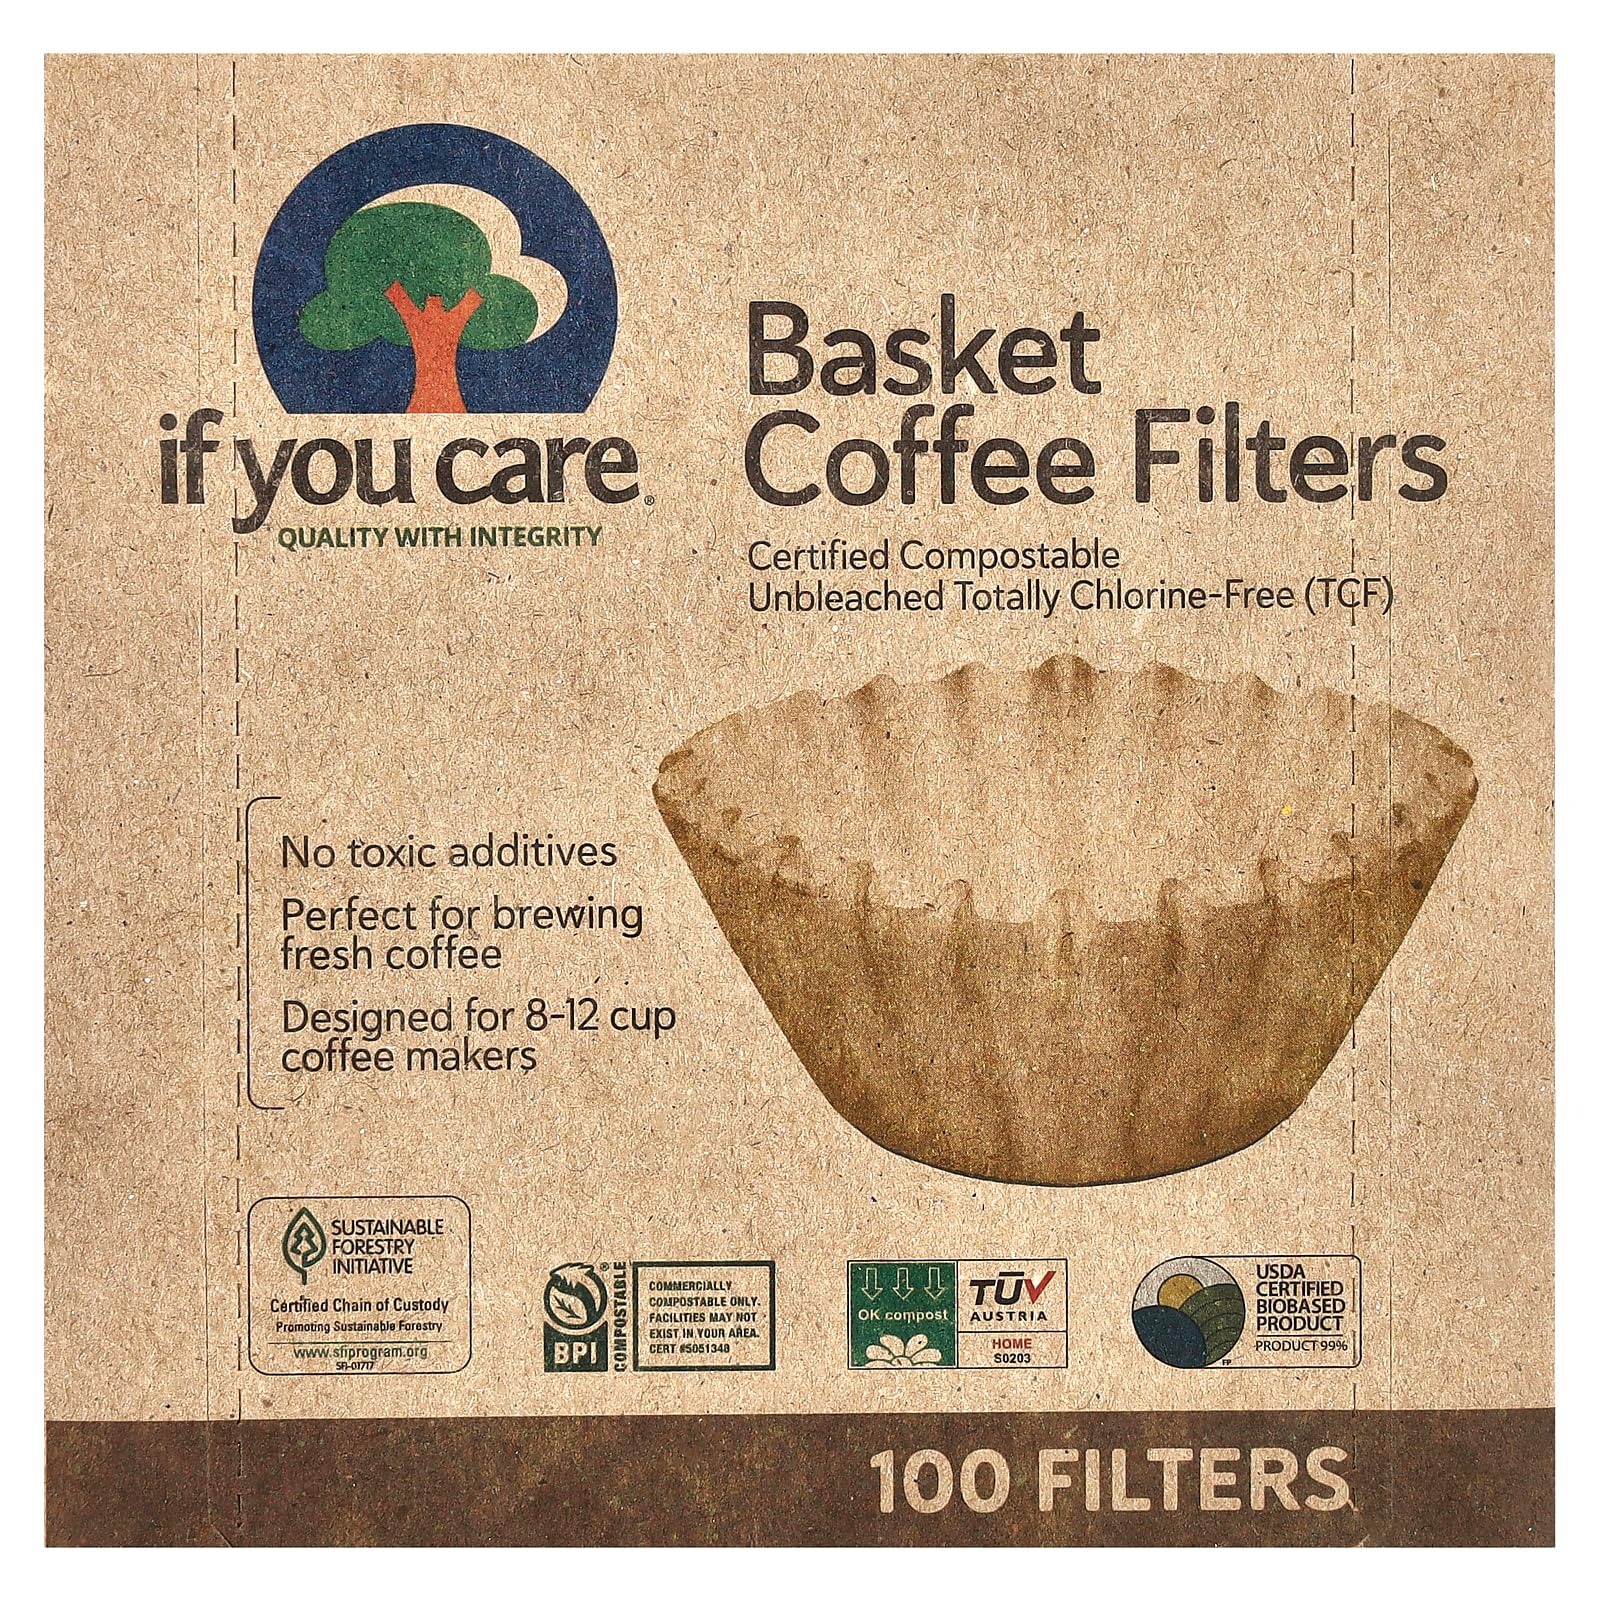
Item Name: If You Care Coffee Filter Baskets ( 1x100 CT ), Fits 8-12 Cup Drip Coffee Makers
Bullet Point 1: Unbleached paper, totally chlorine-free (TCF), compostable
Bullet Point 2: 5 x 5 x 3
Value: 100.0
Unit: Count

Price: 3.99